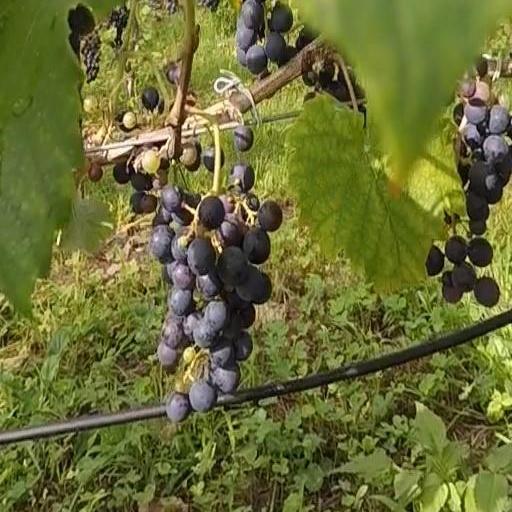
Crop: grape